Shipping container

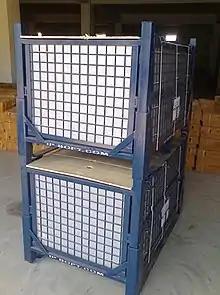
A steel cage or rack commonly used in auto industry

Custom containers are used for shipments of products such as scientific instruments, weapons and aviation components. Customized cushioning, blocking and bracing, carrying handles, lift rings, locks, etc. are common to facilitate handling and to protect the contents. Often, these shipping containers are reusable.